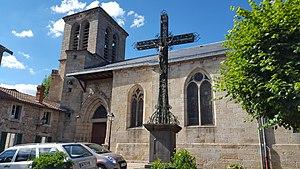
église du bourg de Vertolaye
Vertolaye est une commune française, située dans le département du Puy-de-Dôme en région Auvergne-Rhône-Alpes. Le nom de la commune se prononce « Vertolaï ». Elle est adhérente du parc naturel régional Livradois-Forez.